Aharon Shabtai

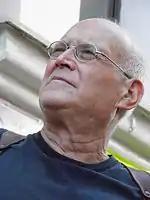
Aharon Shabtai

Aharon Shabtai studied Greek and philosophy in Jerusalem, at the Sorbonne and at Cambridge, and he teaches literature in Tel Aviv University. He has published some 20 books of poetry in Hebrew, and English translations of his work have appeared in the "American Poetry Review", the "London Review of Books", and "".